Eland armoured car

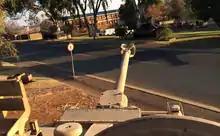
Gunner's view from the turret of an Eland-90. A FAPLA T-34-85 looms beyond the muzzle brake.

For decades, Elands were widely deployed in lieu of tanks in the SAAC. The main danger with this policy was that crews and commanders were often forced to use them against Angolan or Cuban tanks. Whenever T-55s appeared on the battlefield, they caused anxious moments for the Eland-90. The tanks carried stabilised cannon, so they could fire on the move, whereas the Eland-90 needed to come to a stop before discharging its main gun. Firing the 90mm GT-2 while in forward motion was theoretically possible but disrupted the recoil procedure and risked catastrophic damage to the vehicle's transmission. Their inferior armament and optics meant that Elands had to close in on a tank to eliminate it, which demanded considerable skill. Where possible gunners aimed for the rear, flank, or a vulnerable margin beneath the turret front. Naturally the tank would also turn to avoid exposing its thinner armour, so expert manoeuvring was required before they could get behind a T-55 and destroy it from there.